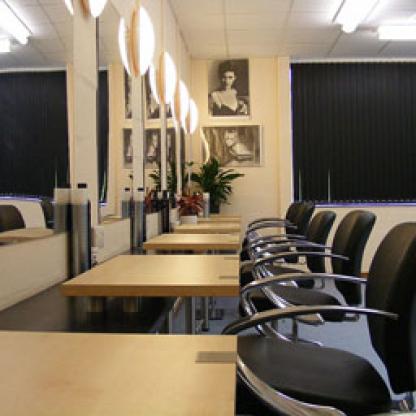
Scene: Indoor